Jakob Finci

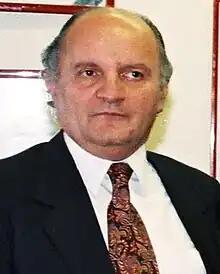
Finci in 1998

Jakob Finci (born 1 October 1943) is a prominent Bosnian Jew, former ambassador, and the current president of the Jewish Community of Bosnia and Herzegovina.